Nixon White House tapes

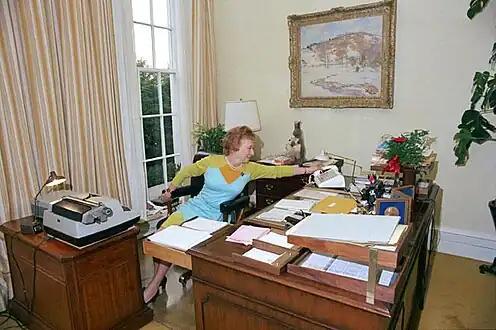
Rose Mary Woods attempting to demonstrate how she may have inadvertently created the gap

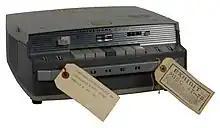
Uher 5000 with evidence tags

Woods was asked to demonstrate the position in which she was sitting when the accident occurred. Seated at a desk, she reached far back over her left shoulder for a telephone as her foot applied pressure to the pedal controlling the transcription machine. Her posture during the demonstration, dubbed the "Rose Mary Stretch", caused many political commentators to question the validity of the explanation.